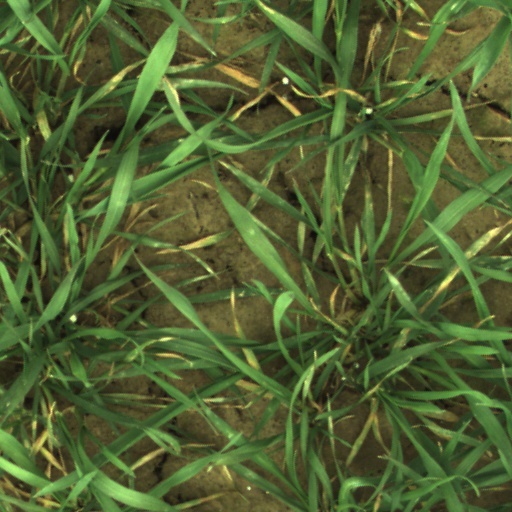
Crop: wheat